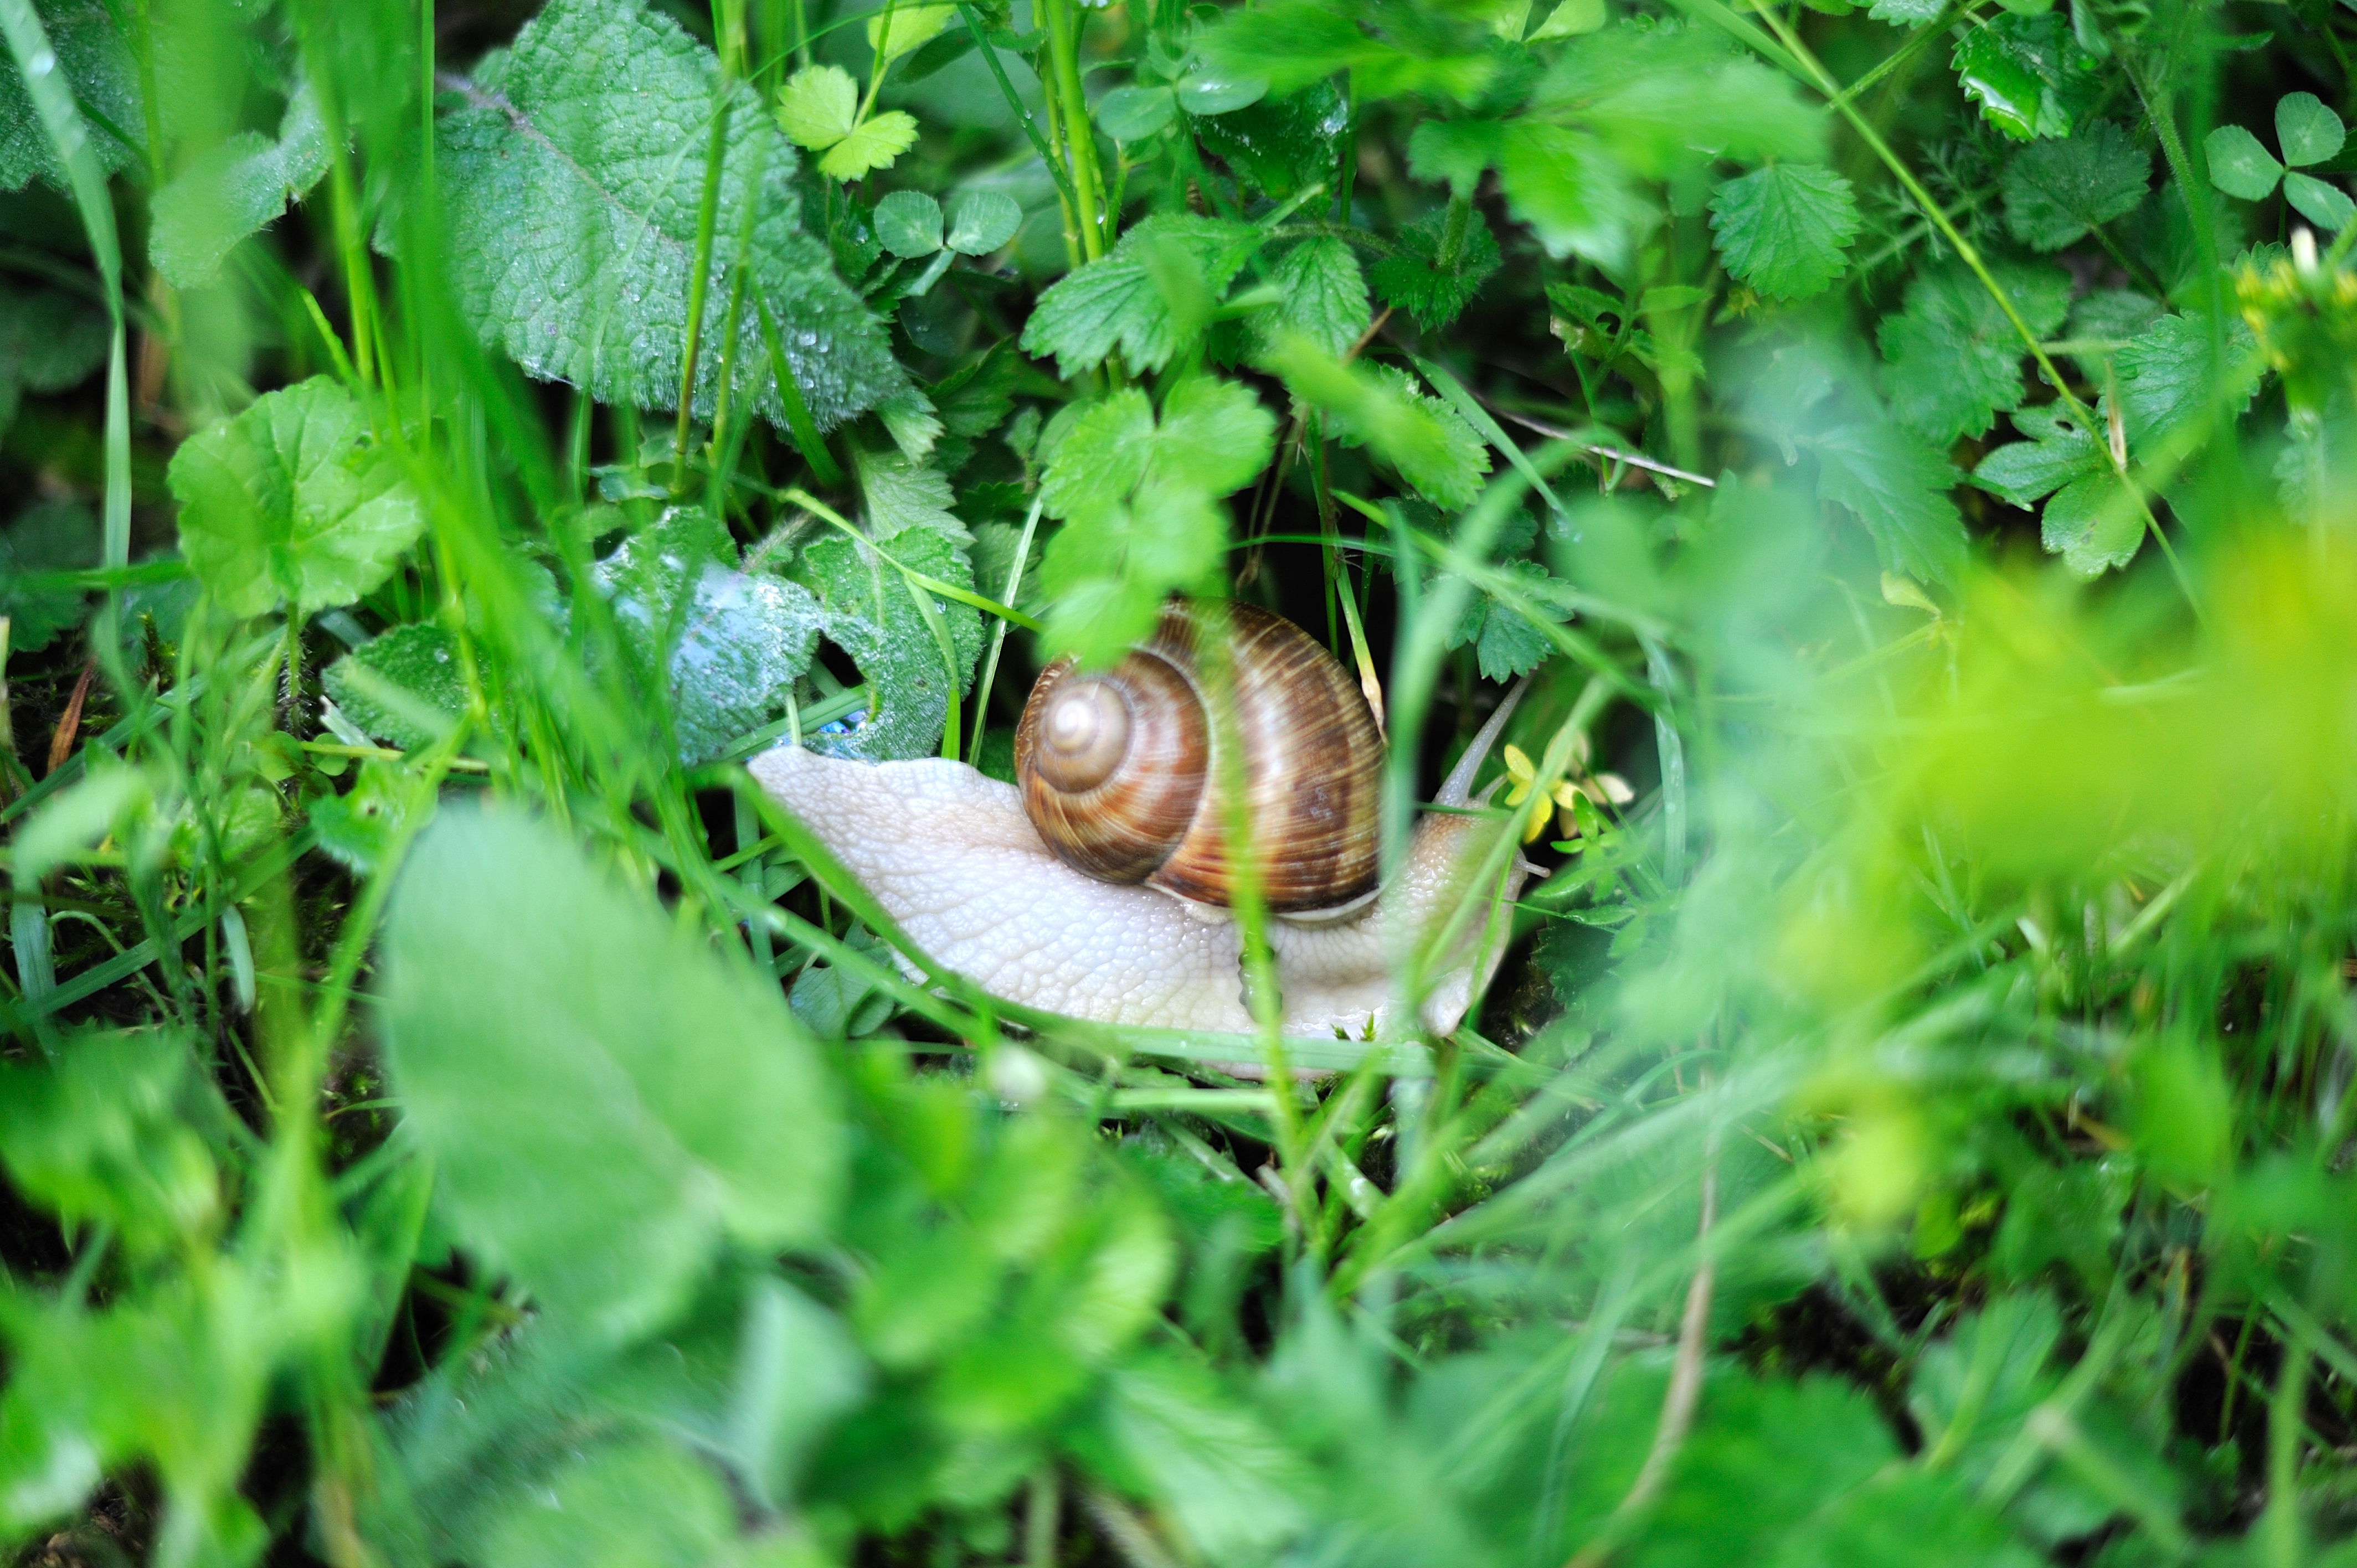
nature, grass, flower, wildlife, green, jungle, fauna, invertebrate, snail, rainforest, molluscs, trigrad, macro photography, snails and slugs